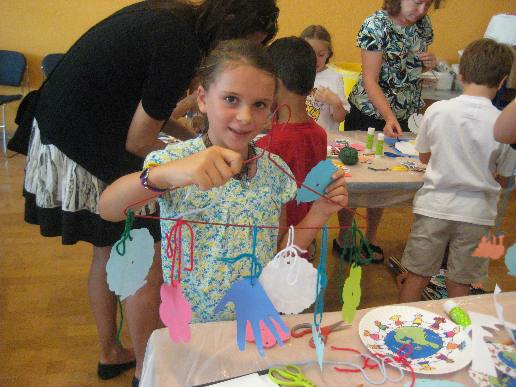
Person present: Yes